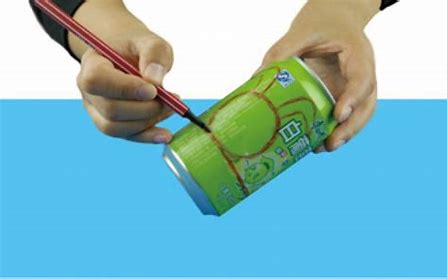
Label: metal